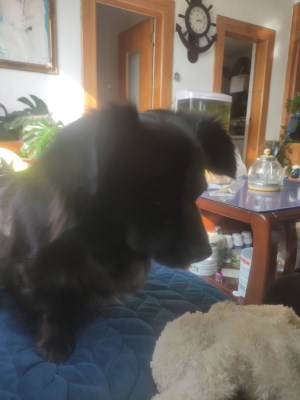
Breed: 480-n000125-Pekinese